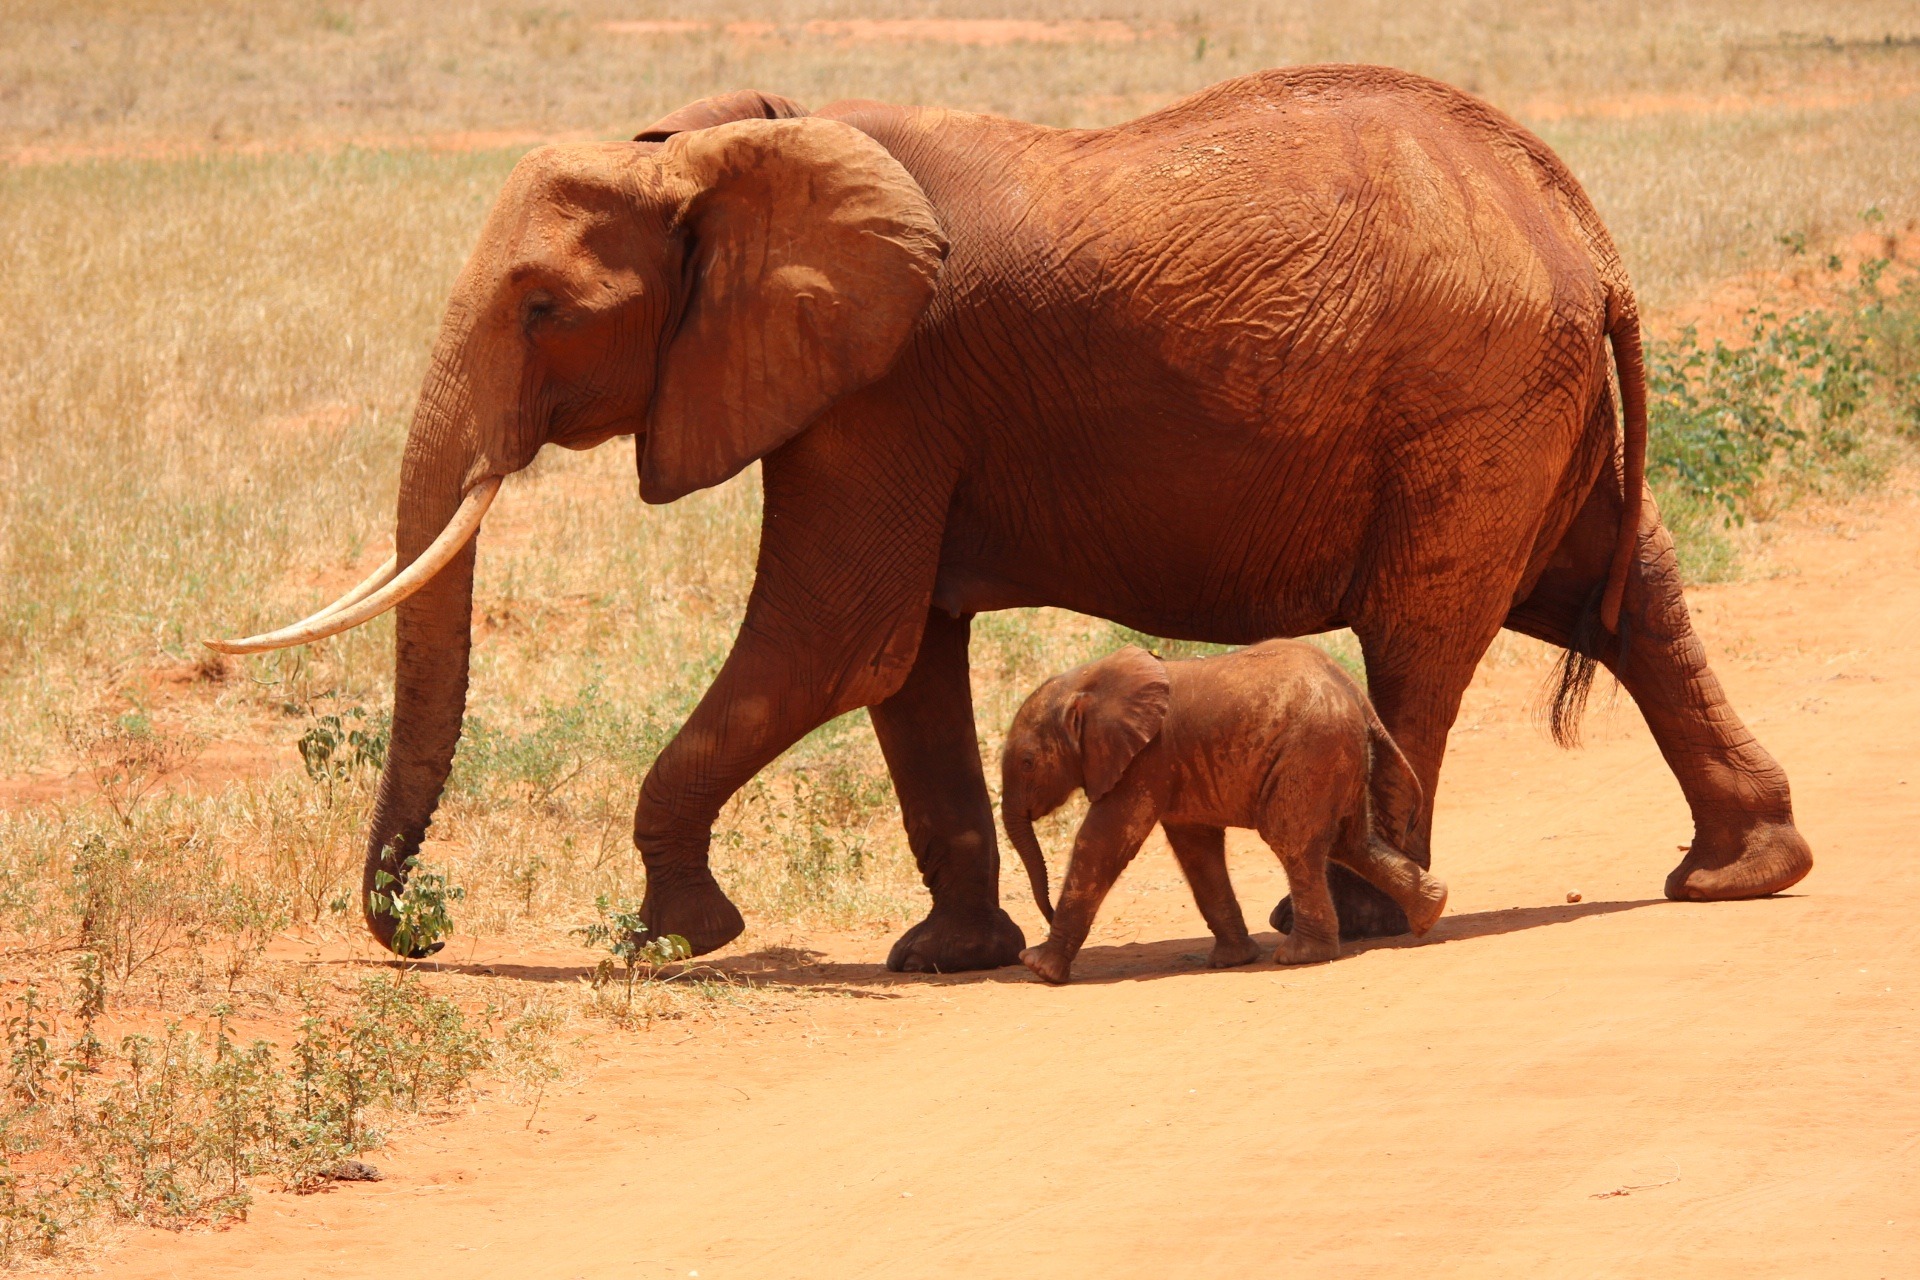
wildlife, herd, mammal, fauna, savanna, elephant, calf, animals, vertebrate, safari, elephants, indian elephant, african elephant, elephants and mammoths